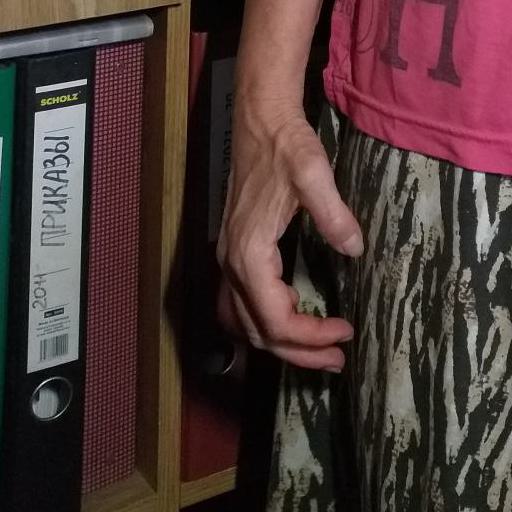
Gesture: no_gesture